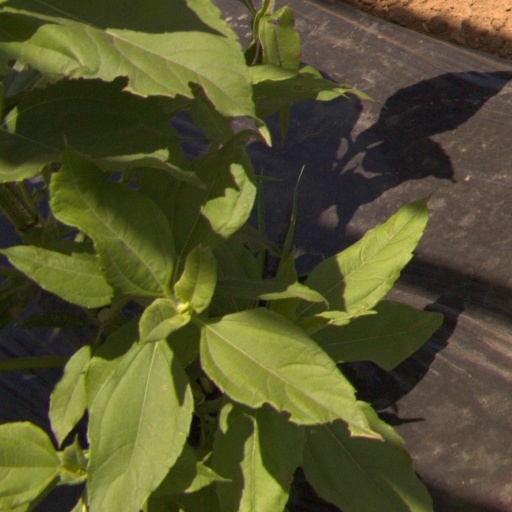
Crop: Jerusalem artichoke